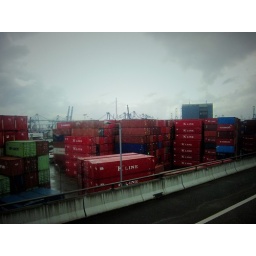
boxes in red